Rotary transformer

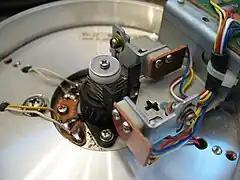
Prior to the development of the rotary transformer, a slip-ring pickup was used, though this was prone to developing signal noise due to corrosion of the slip rings.

A rotary (rotatory) transformer is a specialized transformer used to couple electrical signals between two parts that rotate in relation to each other. They may be either cylindrical or 'pancake' shaped.